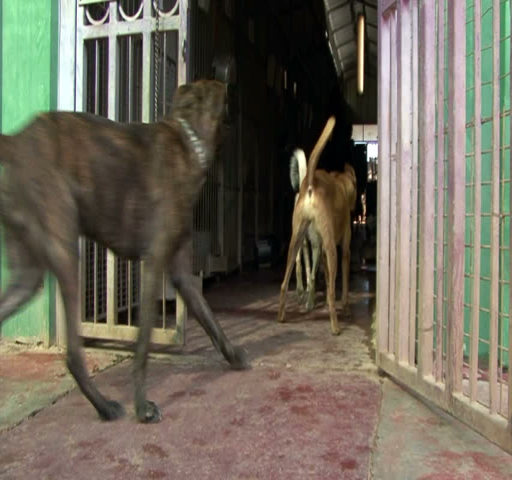
dogs return to the pound